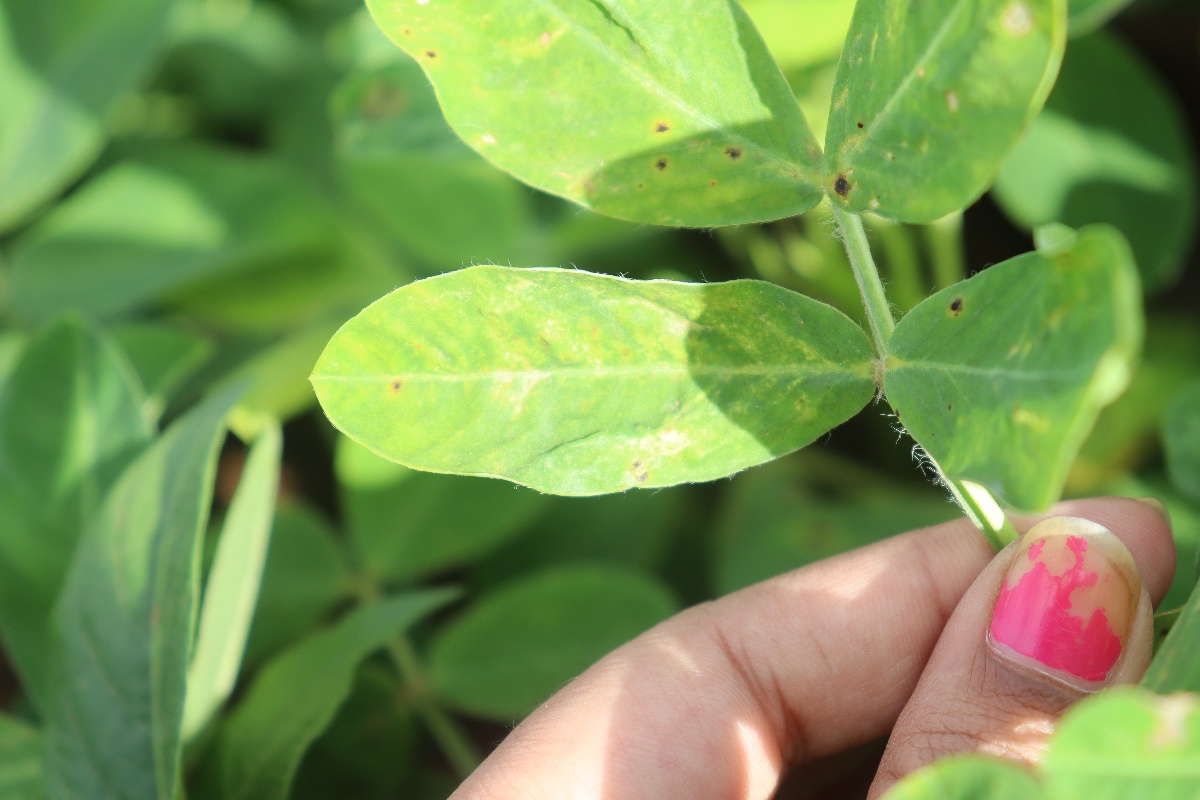
Label: early_leaf_spot